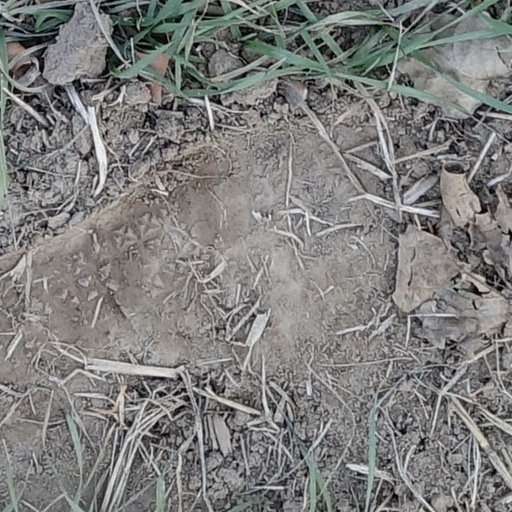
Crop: wheat